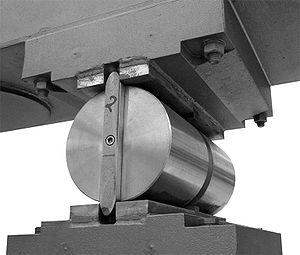
Un appareil d'appui de pont est un élément de l’ouvrage placé entre le tablier et les appuis, dont le rôle est de transmettre les actions verticales dues à la charge permanente et aux charges d'exploitation, routières ou ferroviaires, et de permettre des mouvements de rotation ou de translation.